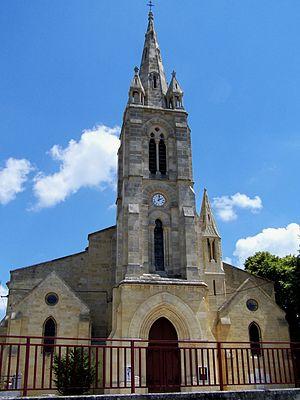
Église de Castres-Gironde, Gironde, France
L'église Saint-Martin est une église catholique située à Castres-Gironde, en France.
Castres-Gironde est une commune du Sud-Ouest de la France, située dans le département de la Gironde, en région Nouvelle-Aquitaine.
Cet article recense les monuments historiques français classés en 1913.